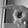
ASL letter: P